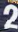
Number: 2